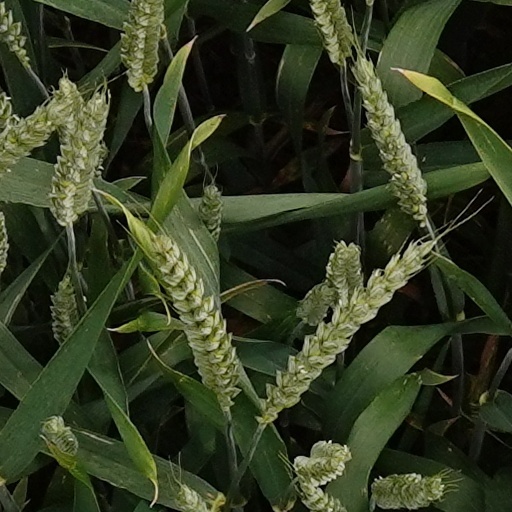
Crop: wheat